Luke Furner

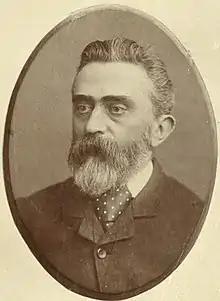

Luke Lidiard Furner (1837 – 24 June 1912) was a politician in colonial South Australia, Commissioner of Public Works 1886 to 1887.